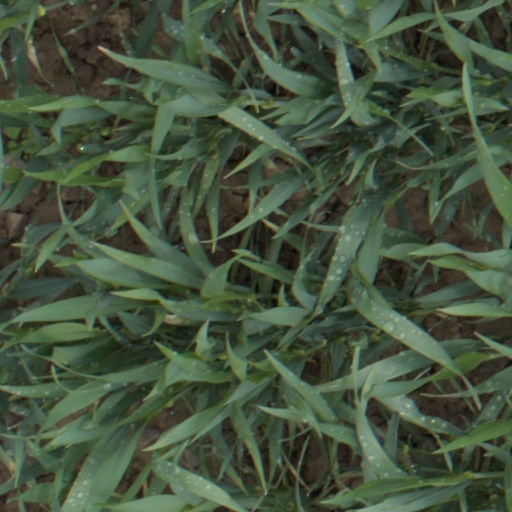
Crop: wheat